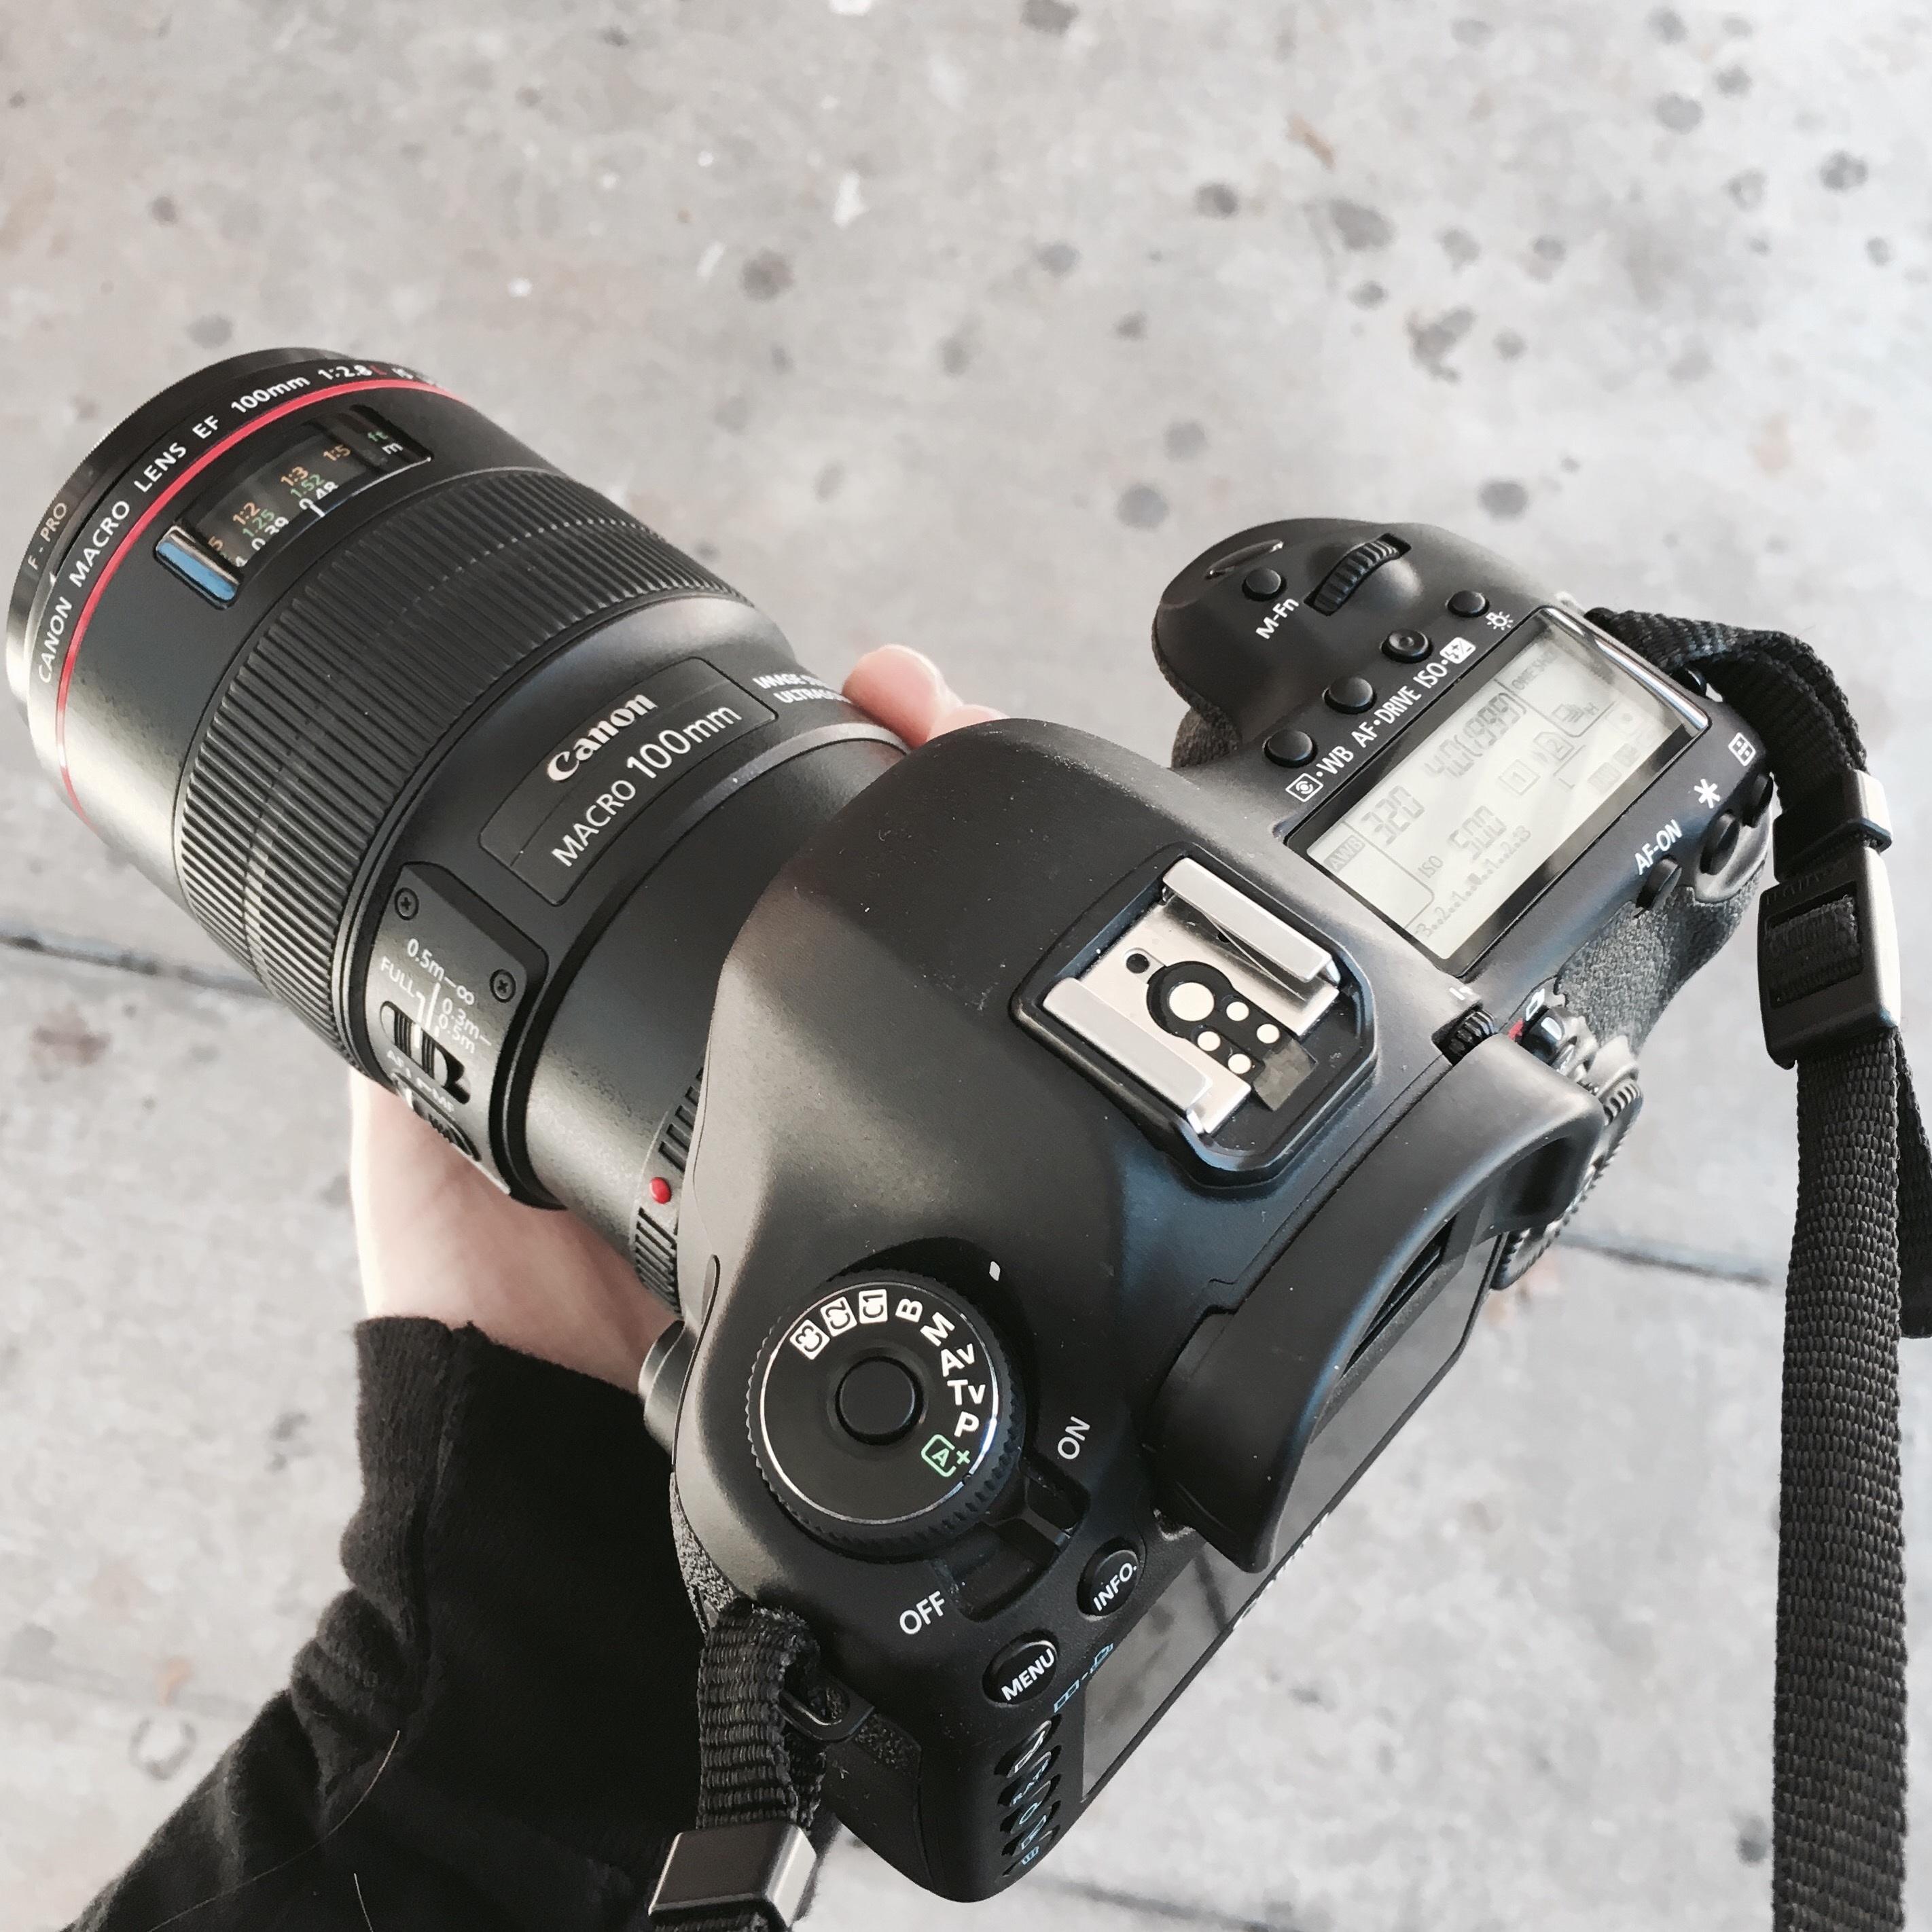
camera, vehicle, reflex camera, digital camera, camera lens, single lens reflex camera, cameras optics